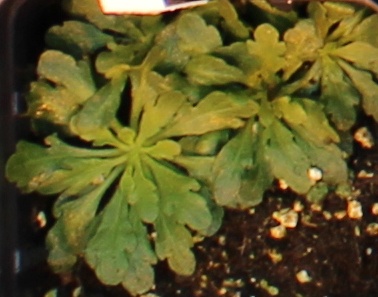
Label: Horseweed